Tropical Storm Olga (2019)

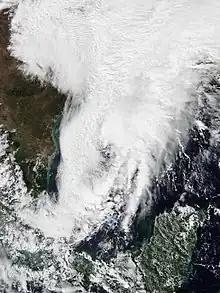
Tropical Storm Olga in the Gulf of Mexico on October 25

Tropical Storm Olga was a short-lived tropical cyclone that caused unexpected severe damage as a non-tropical system along its track across the Central United States in late October 2019. The storm began as a distinct tropical wave that moved off Africa on October 8 and organized into a tropical storm over the Bay of Campeche early on October 25. It moved north-northeast, transitioning into an extratropical cyclone within 12 hours. The remnants of the cyclone made landfall in central Louisiana early on October 26 and continued across the Eastern United States and into Ontario, where it dissipated on October 28.